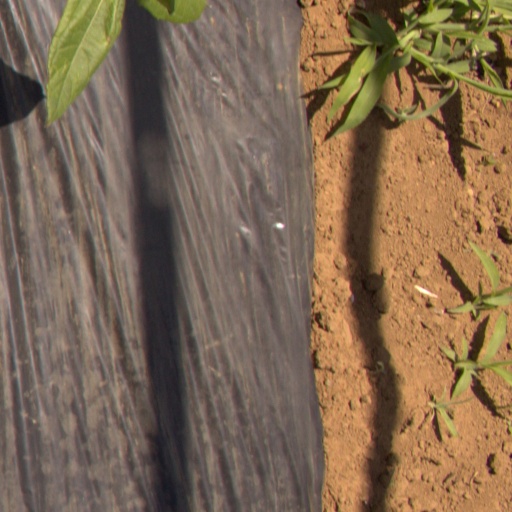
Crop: Jerusalem artichoke